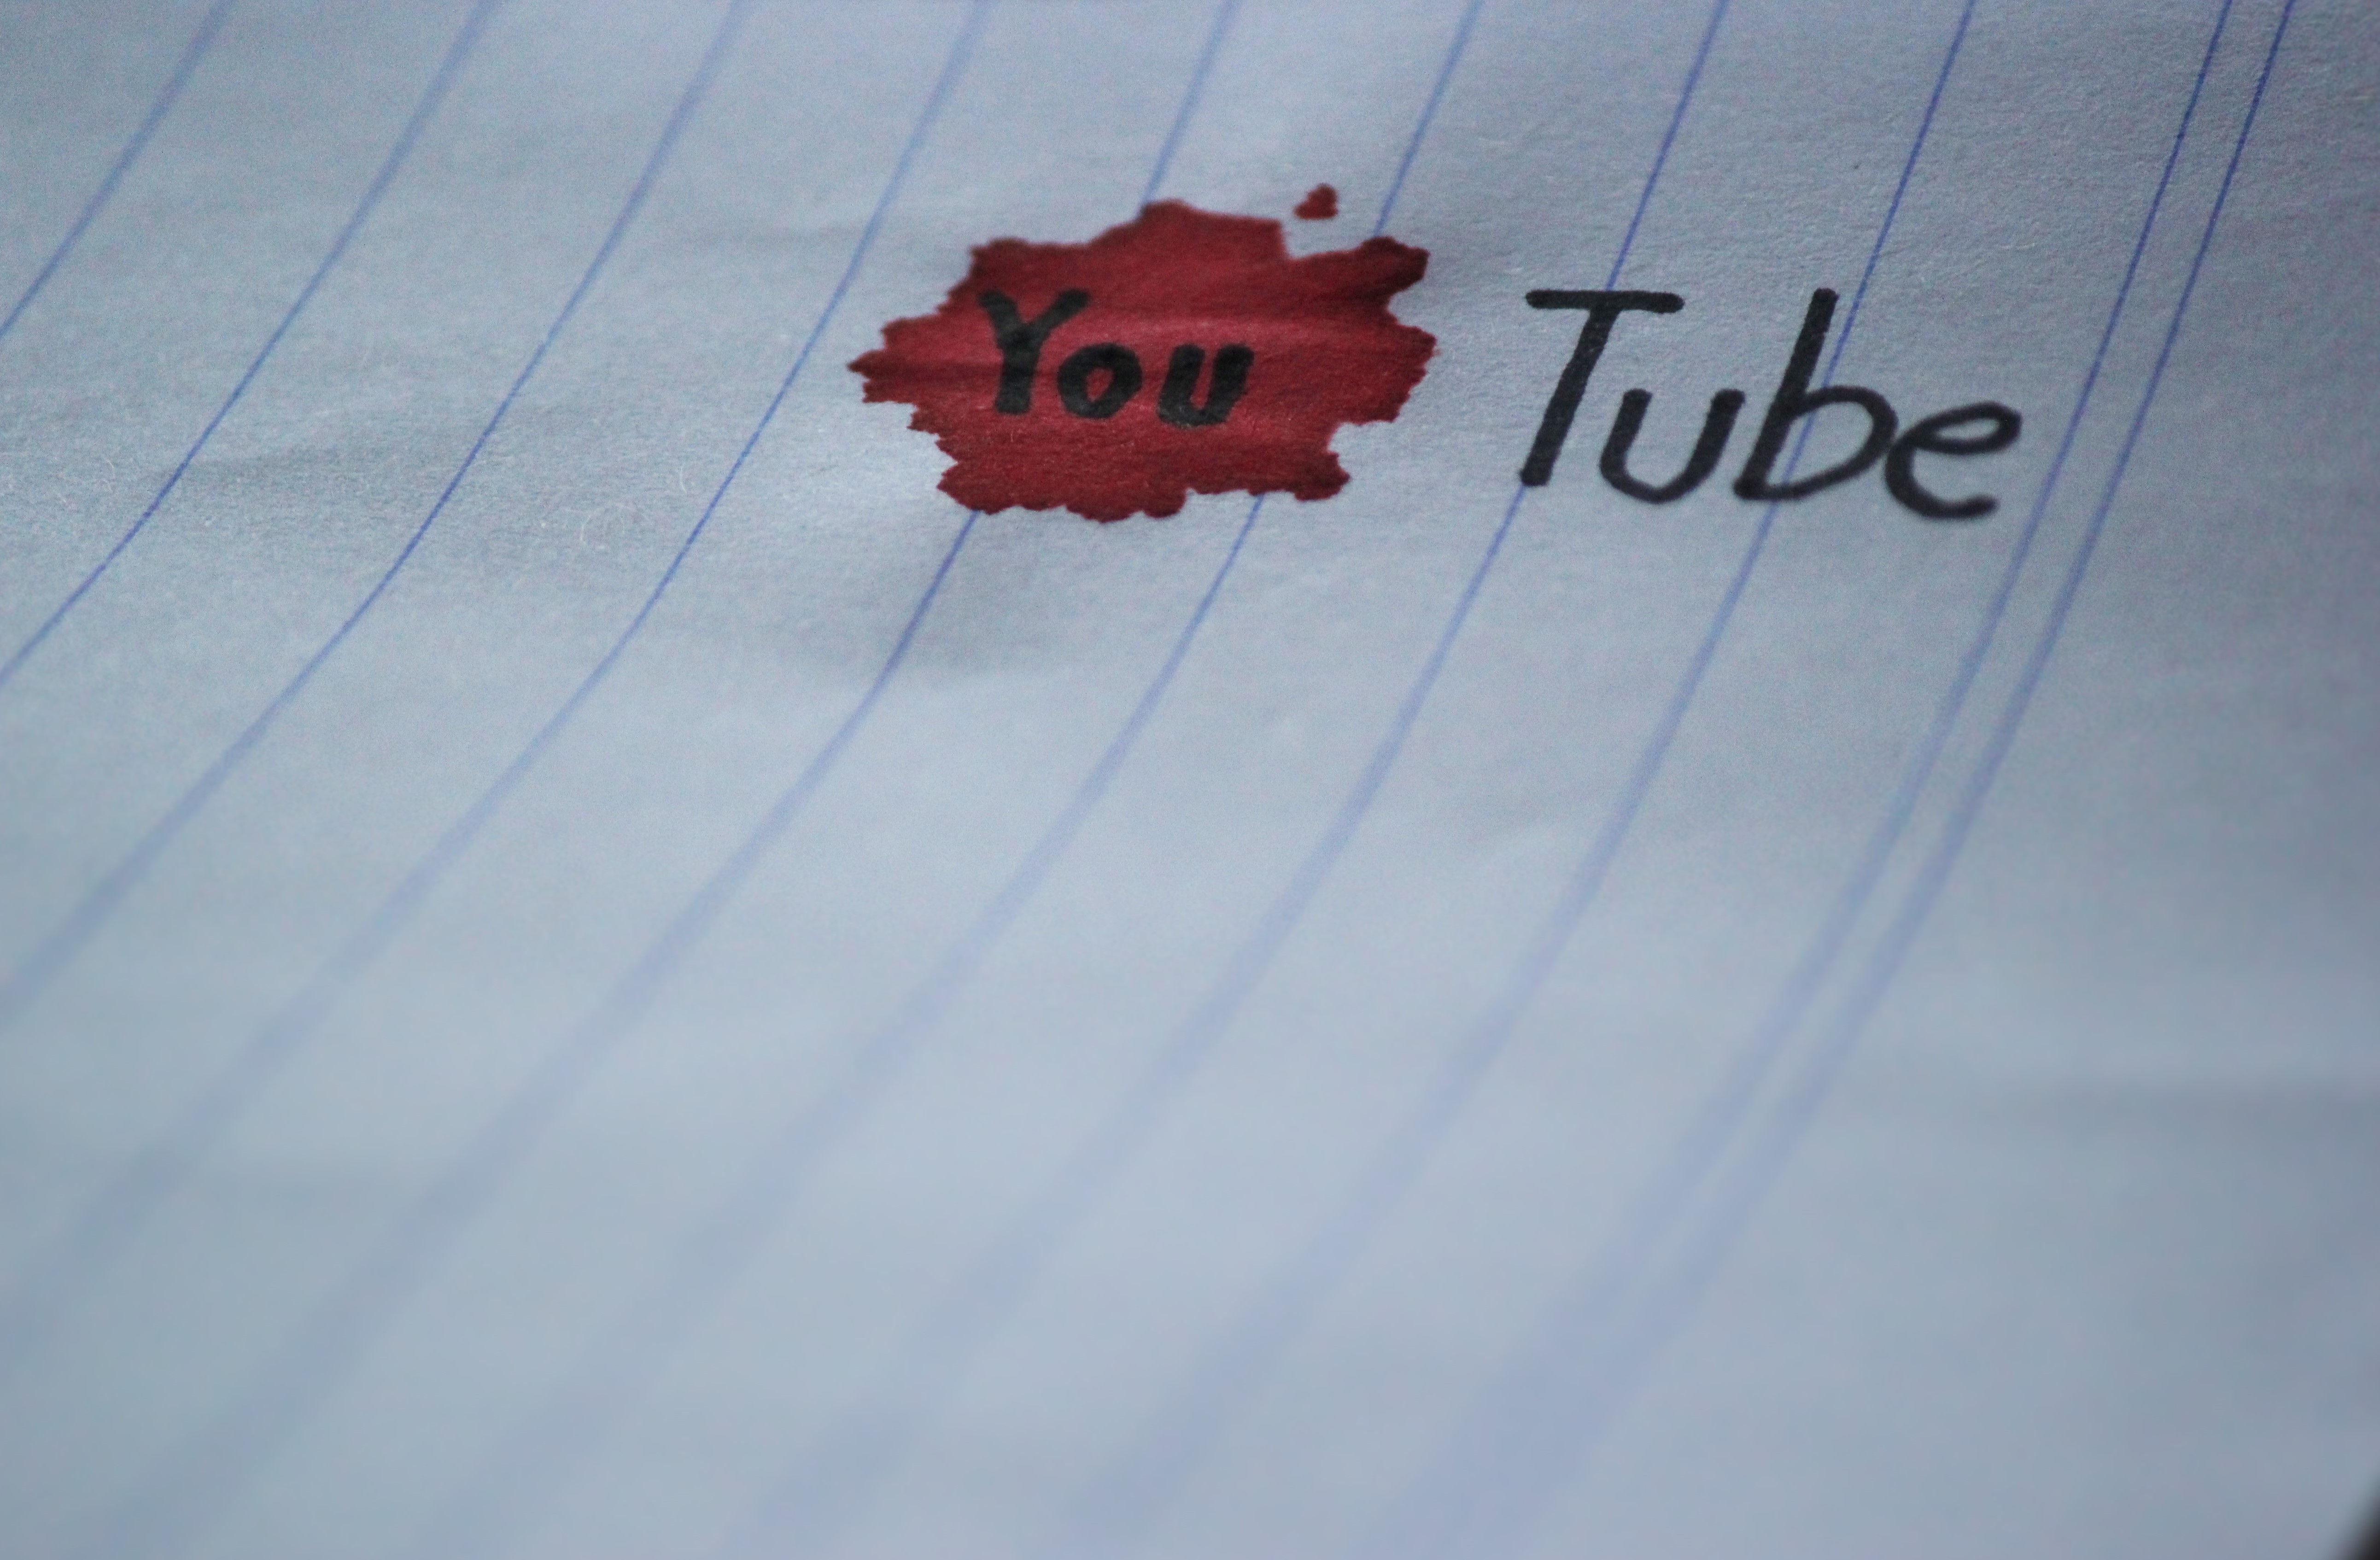
computer, hand, creative, wing, technology, social, line, designer, font, video, of, design, digital, media, youtube, channel, icon, shape, multimedia, entertainment, content, ideas, browsing, youtube on the paper